Wellingborough railway station

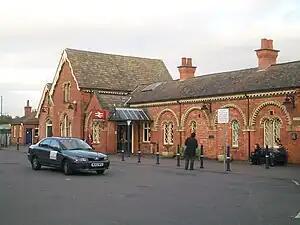
The entrance to Wellingborough station

Wellingborough railway station (formerly Wellingborough Midland Road) is a Grade II listed station located in the market town of Wellingborough in Northamptonshire, England. It lies on the Midland Main Line and is from London St. Pancras. The station is operated by East Midlands Railway, which is also the primary operator serving the station with passenger services under the Luton Airport Express brand.